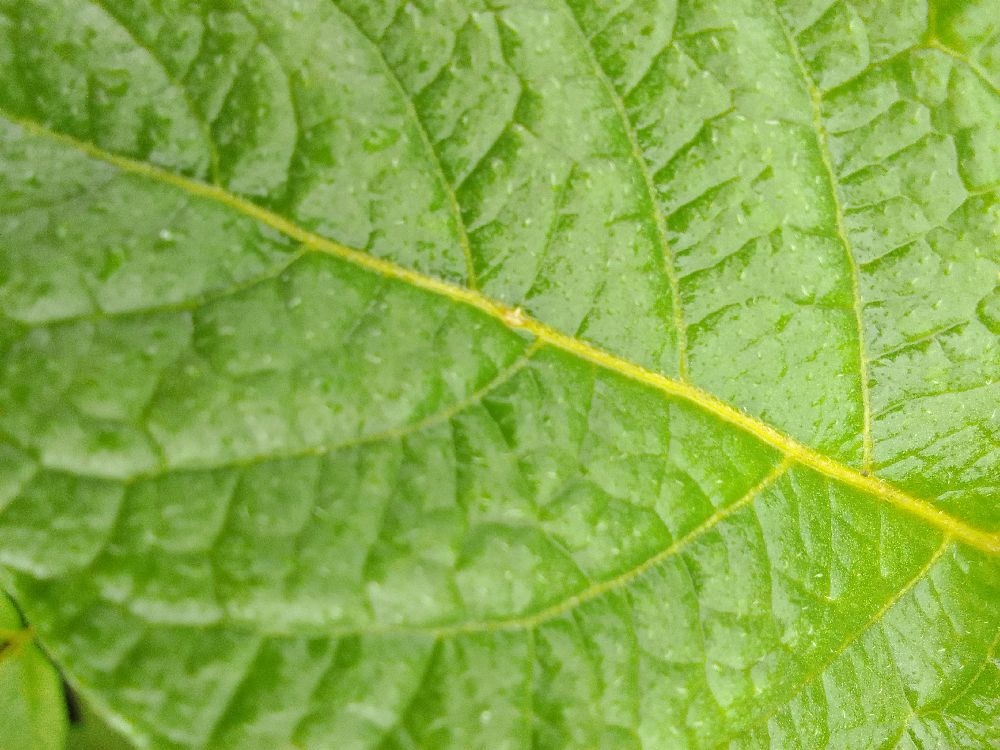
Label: Healthy